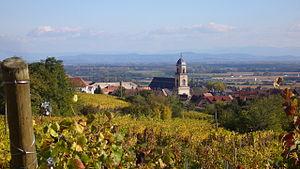
Saint-Hippolyte est une commune française située dans le département du Haut-Rhin, en région Grand Est.